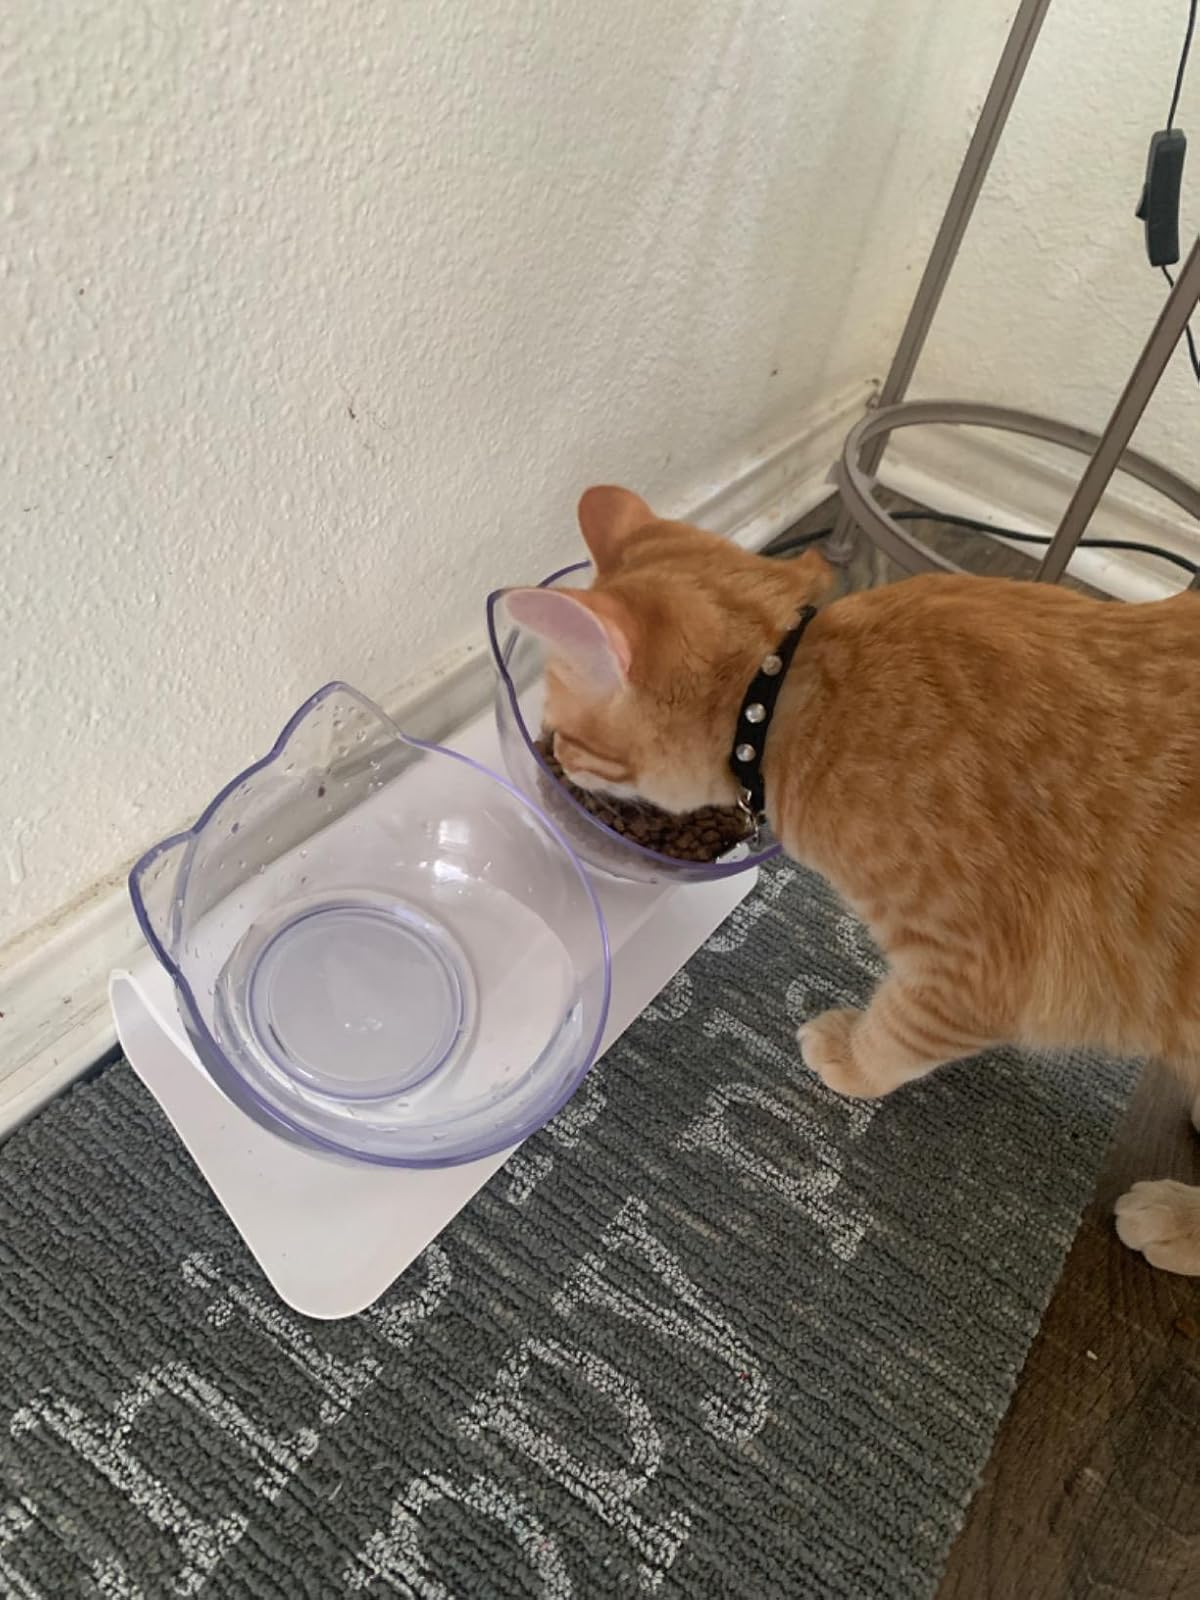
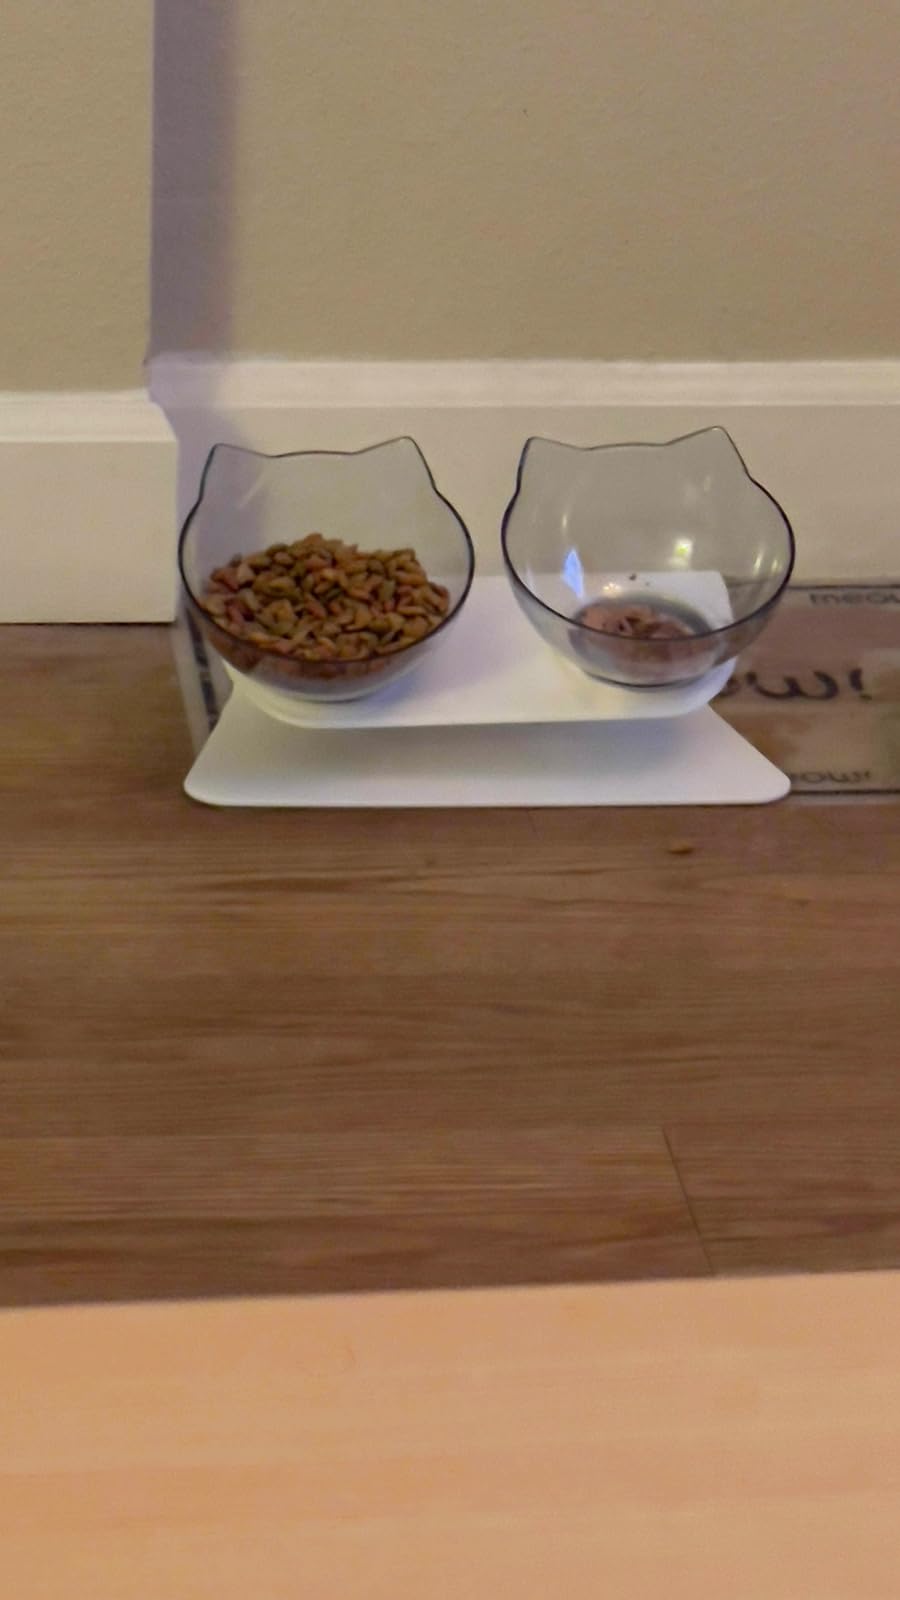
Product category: items_bowl
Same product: yes